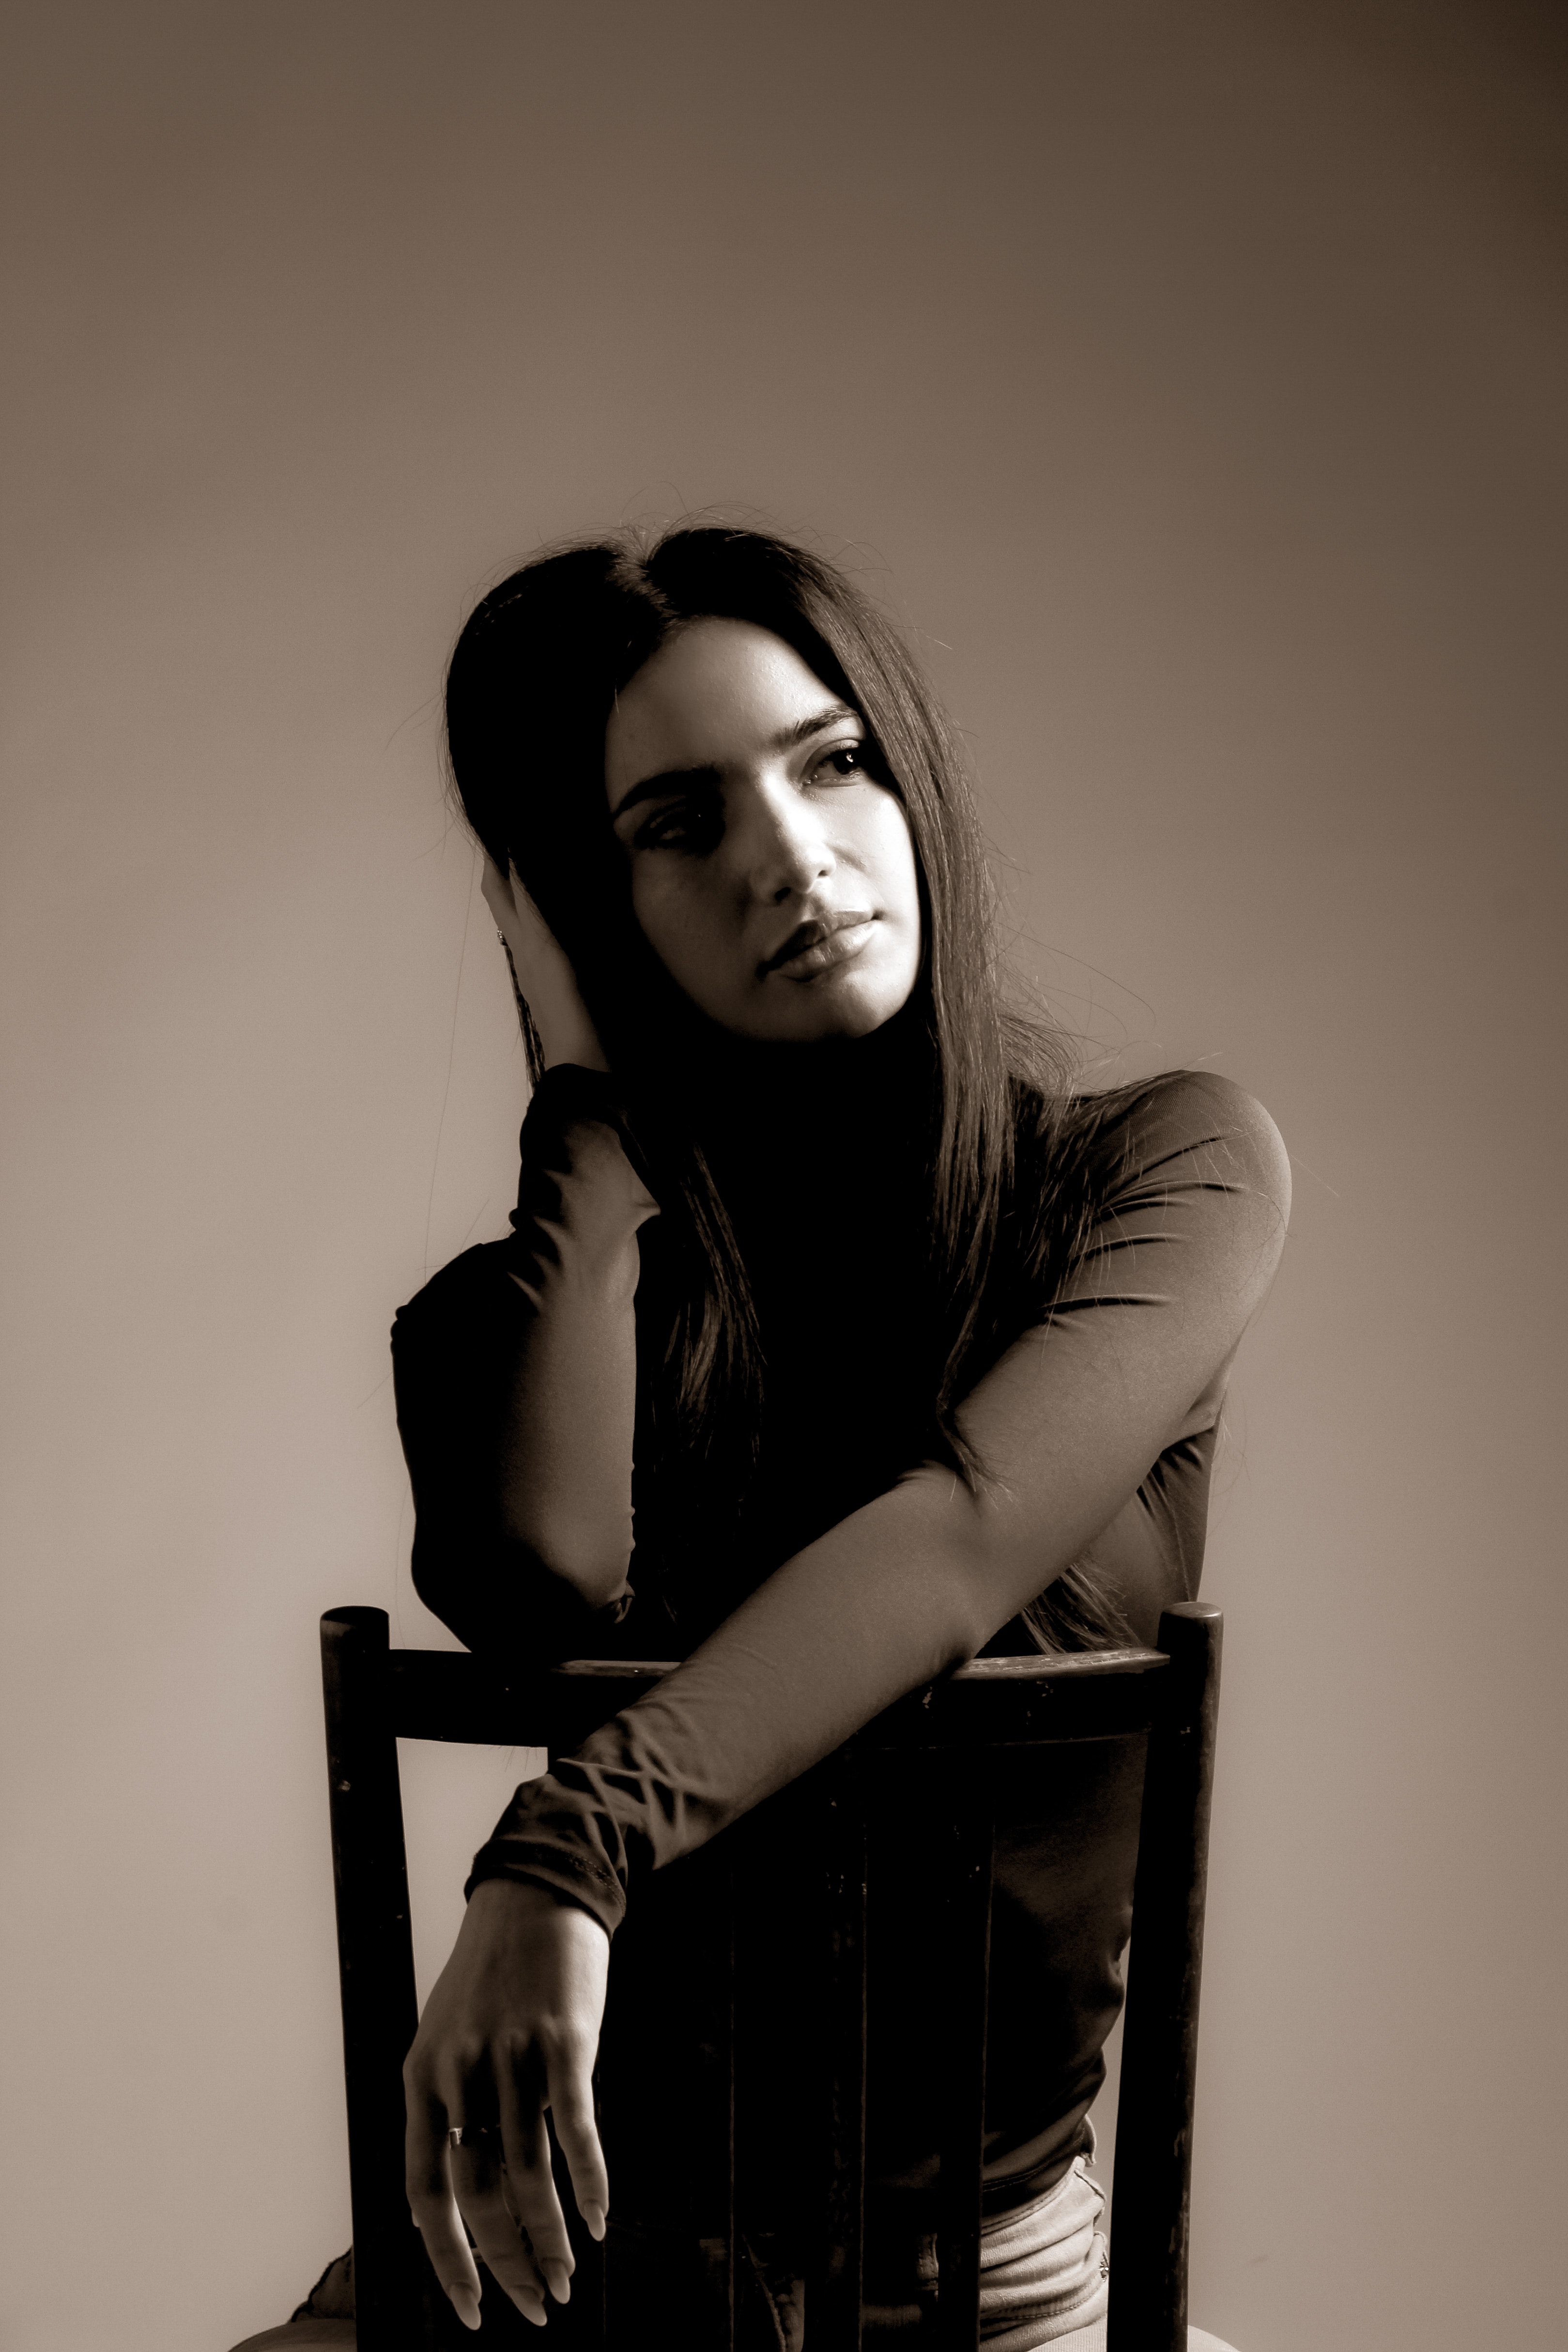
woman, head, lip, eye, flash photography, gesture, style, black and white, sleeve, black hair, fashion design, long hair, monochrome photography, monochrome, elbow, human leg, brown hair, jewellery, thigh, chair, sitting, happy, art model, portrait photography, portrait, fashion model, darkness, necklace, photo shoot, eyewear, layered hair, shadow, model